Petrokerasa

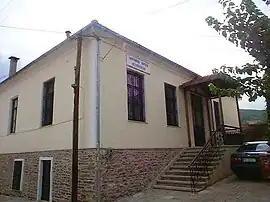
The folklore museum in Petrokerasa

Petrokerasa, known before 1927 as Ravna (Ραβνά), is a village and a community of the Lagkadas municipality. Before the 2011 local government reform it was part of the municipality of Kallindoia, of which it was a municipal district. The 2021 census recorded 250 inhabitants in the village. The community of Petrokerasa covers an area of 27.398 km.